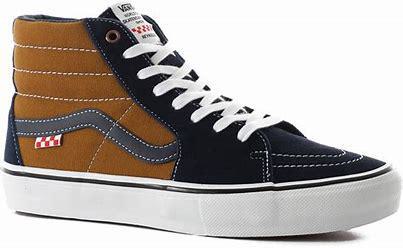
Brand: Vans
Model: Skate Skate